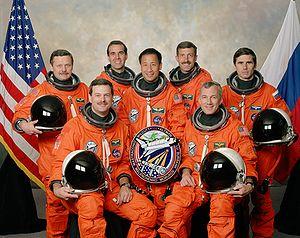
STS-106 est la vingt-deuxième mission de la Navette spatiale Atlantis et la quatrième mission vers la Station spatiale internationale.